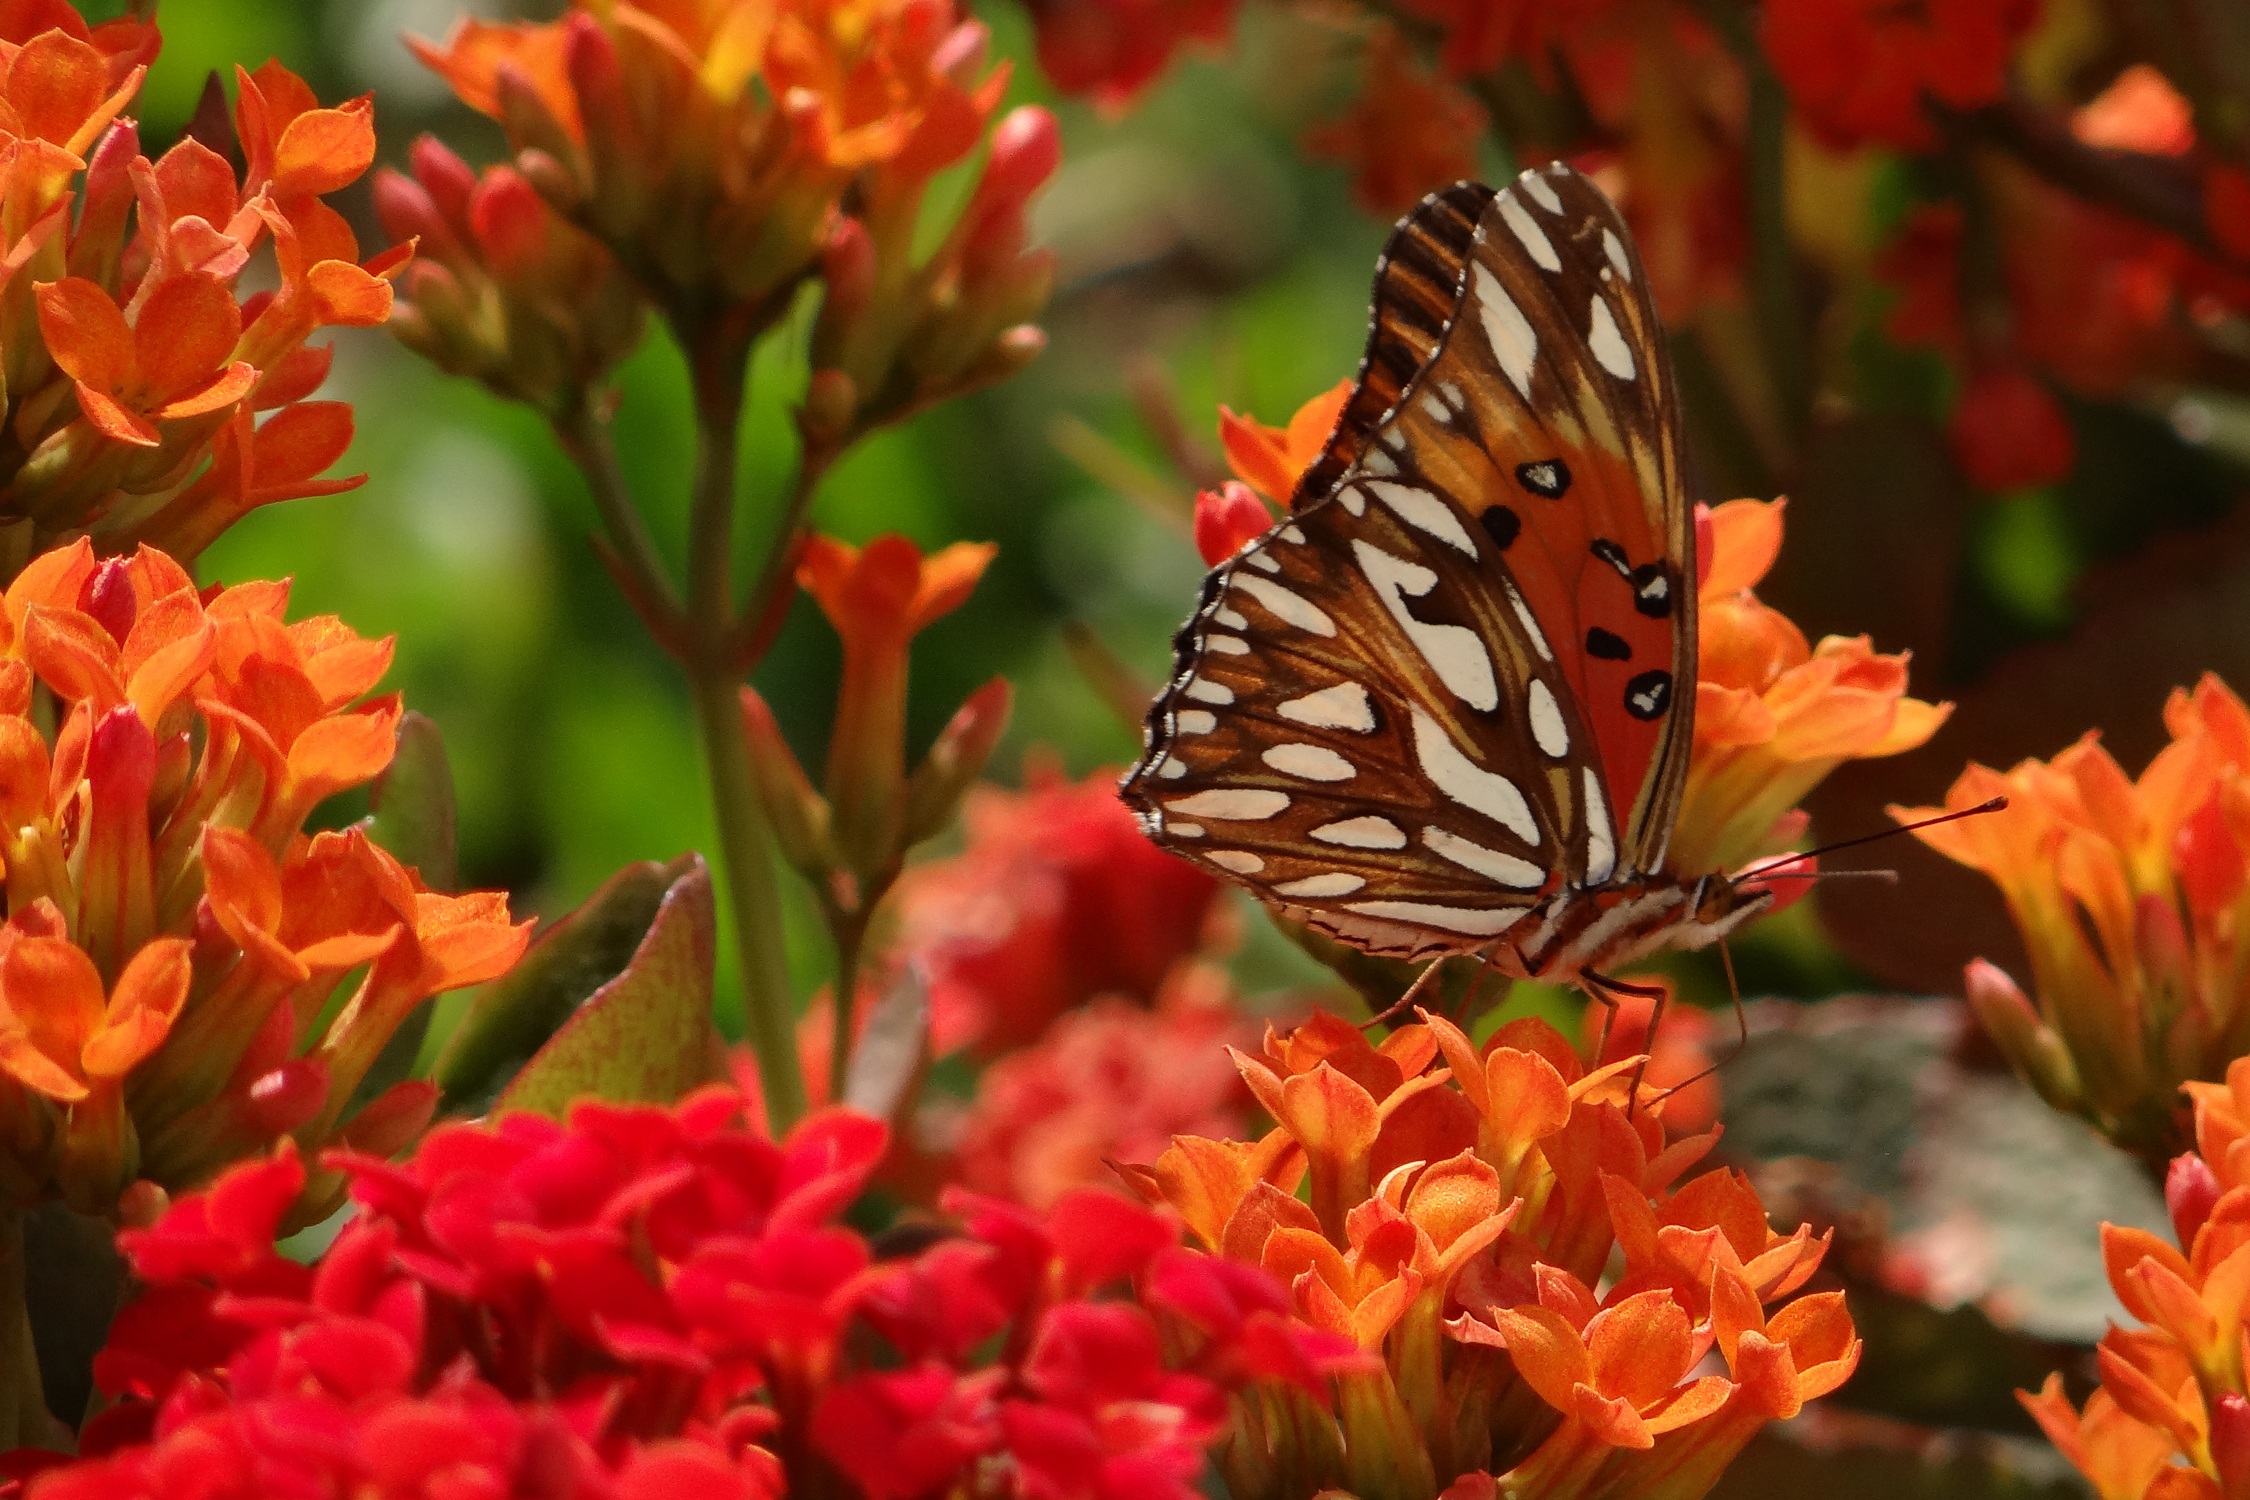
nature, plant, flower, petal, insect, botany, butterfly, flora, fauna, invertebrate, wildflower, flowers, monarch butterfly, nectar, macro photography, flowering plant, pollinator, butterfly flower, annual plant, moths and butterflies